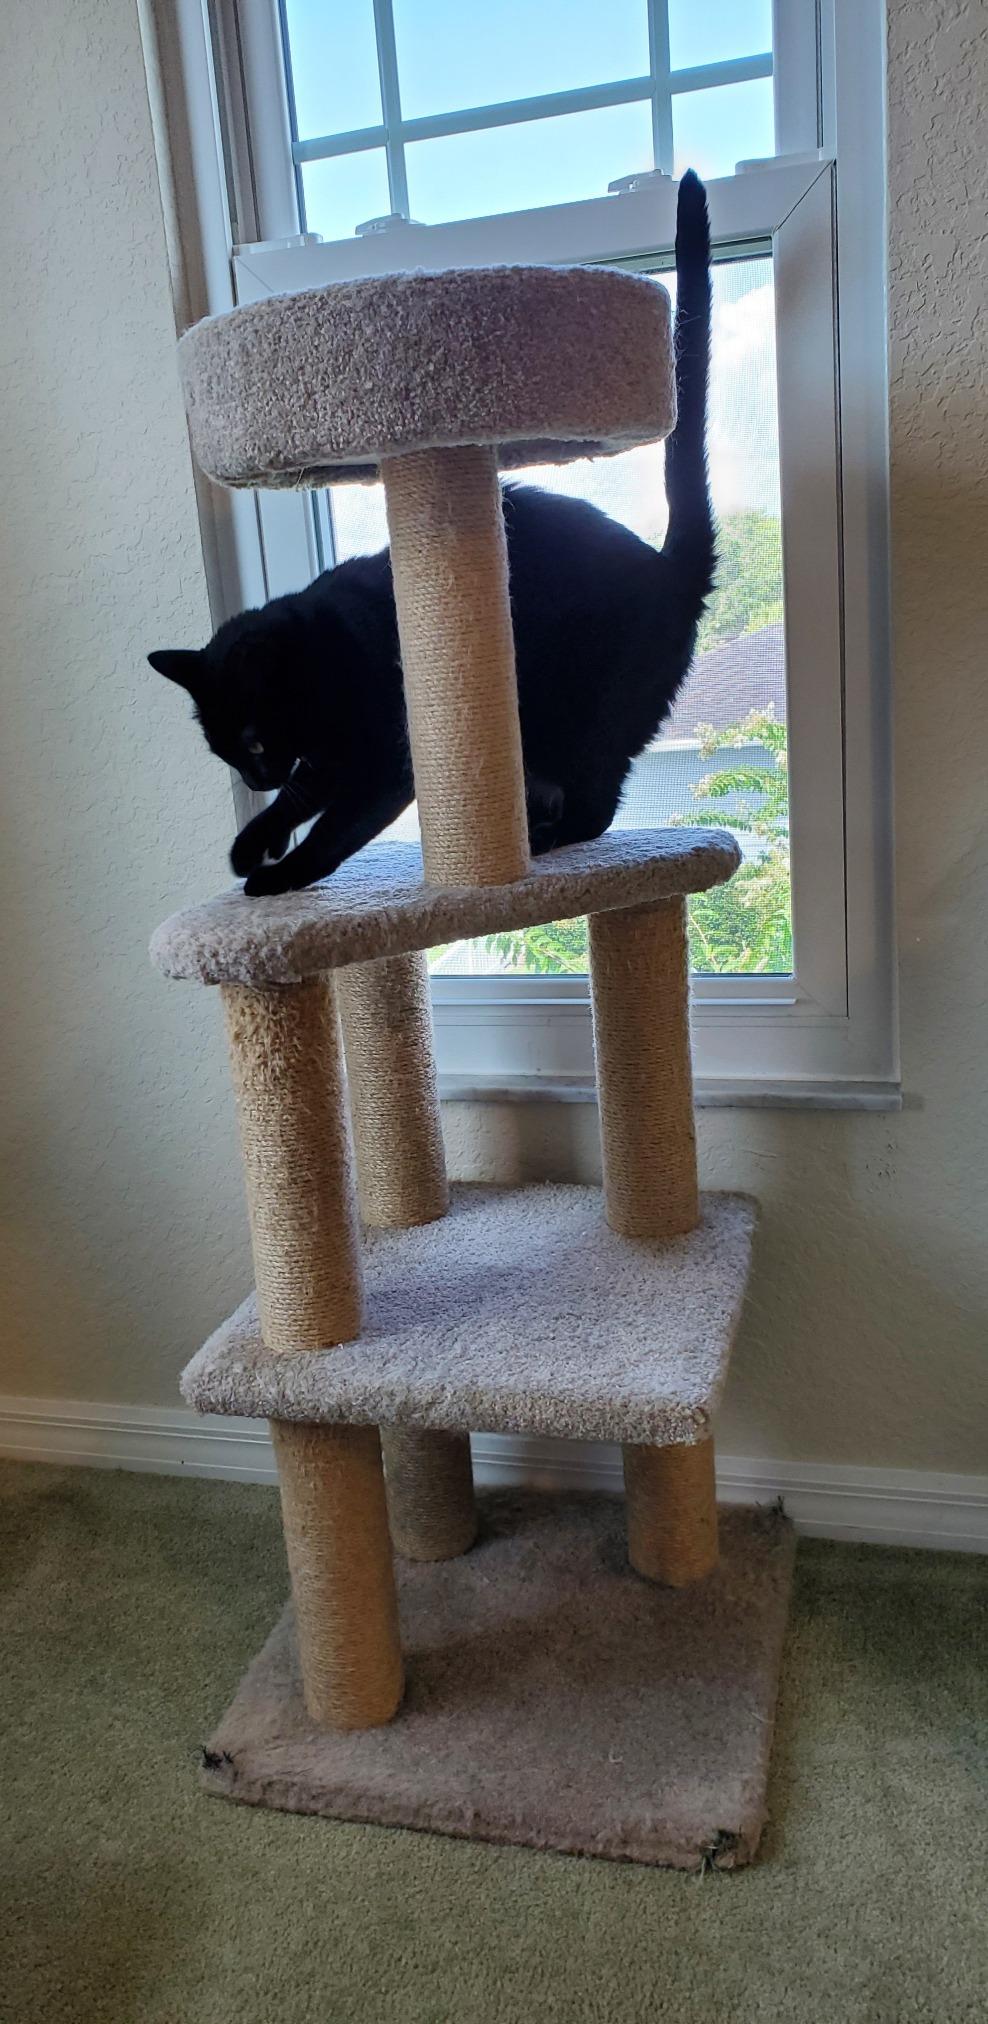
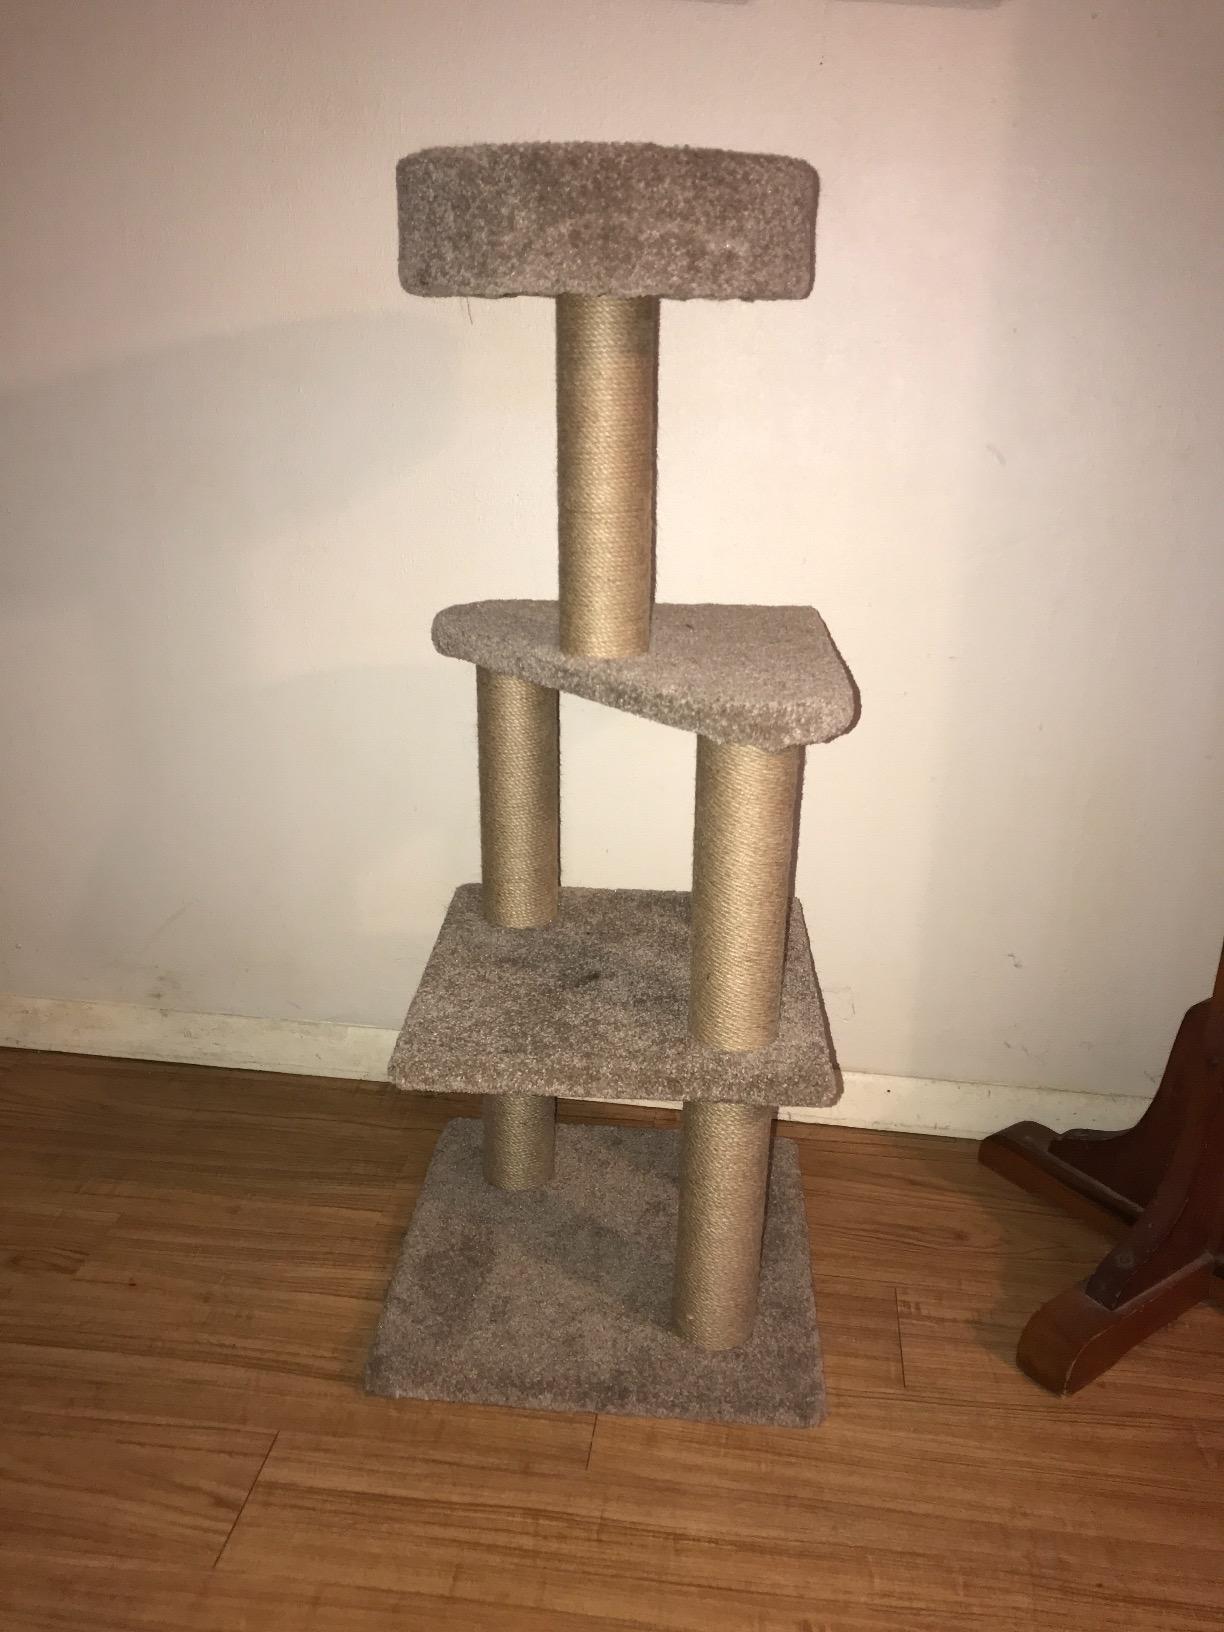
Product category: items_cat tree
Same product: yes